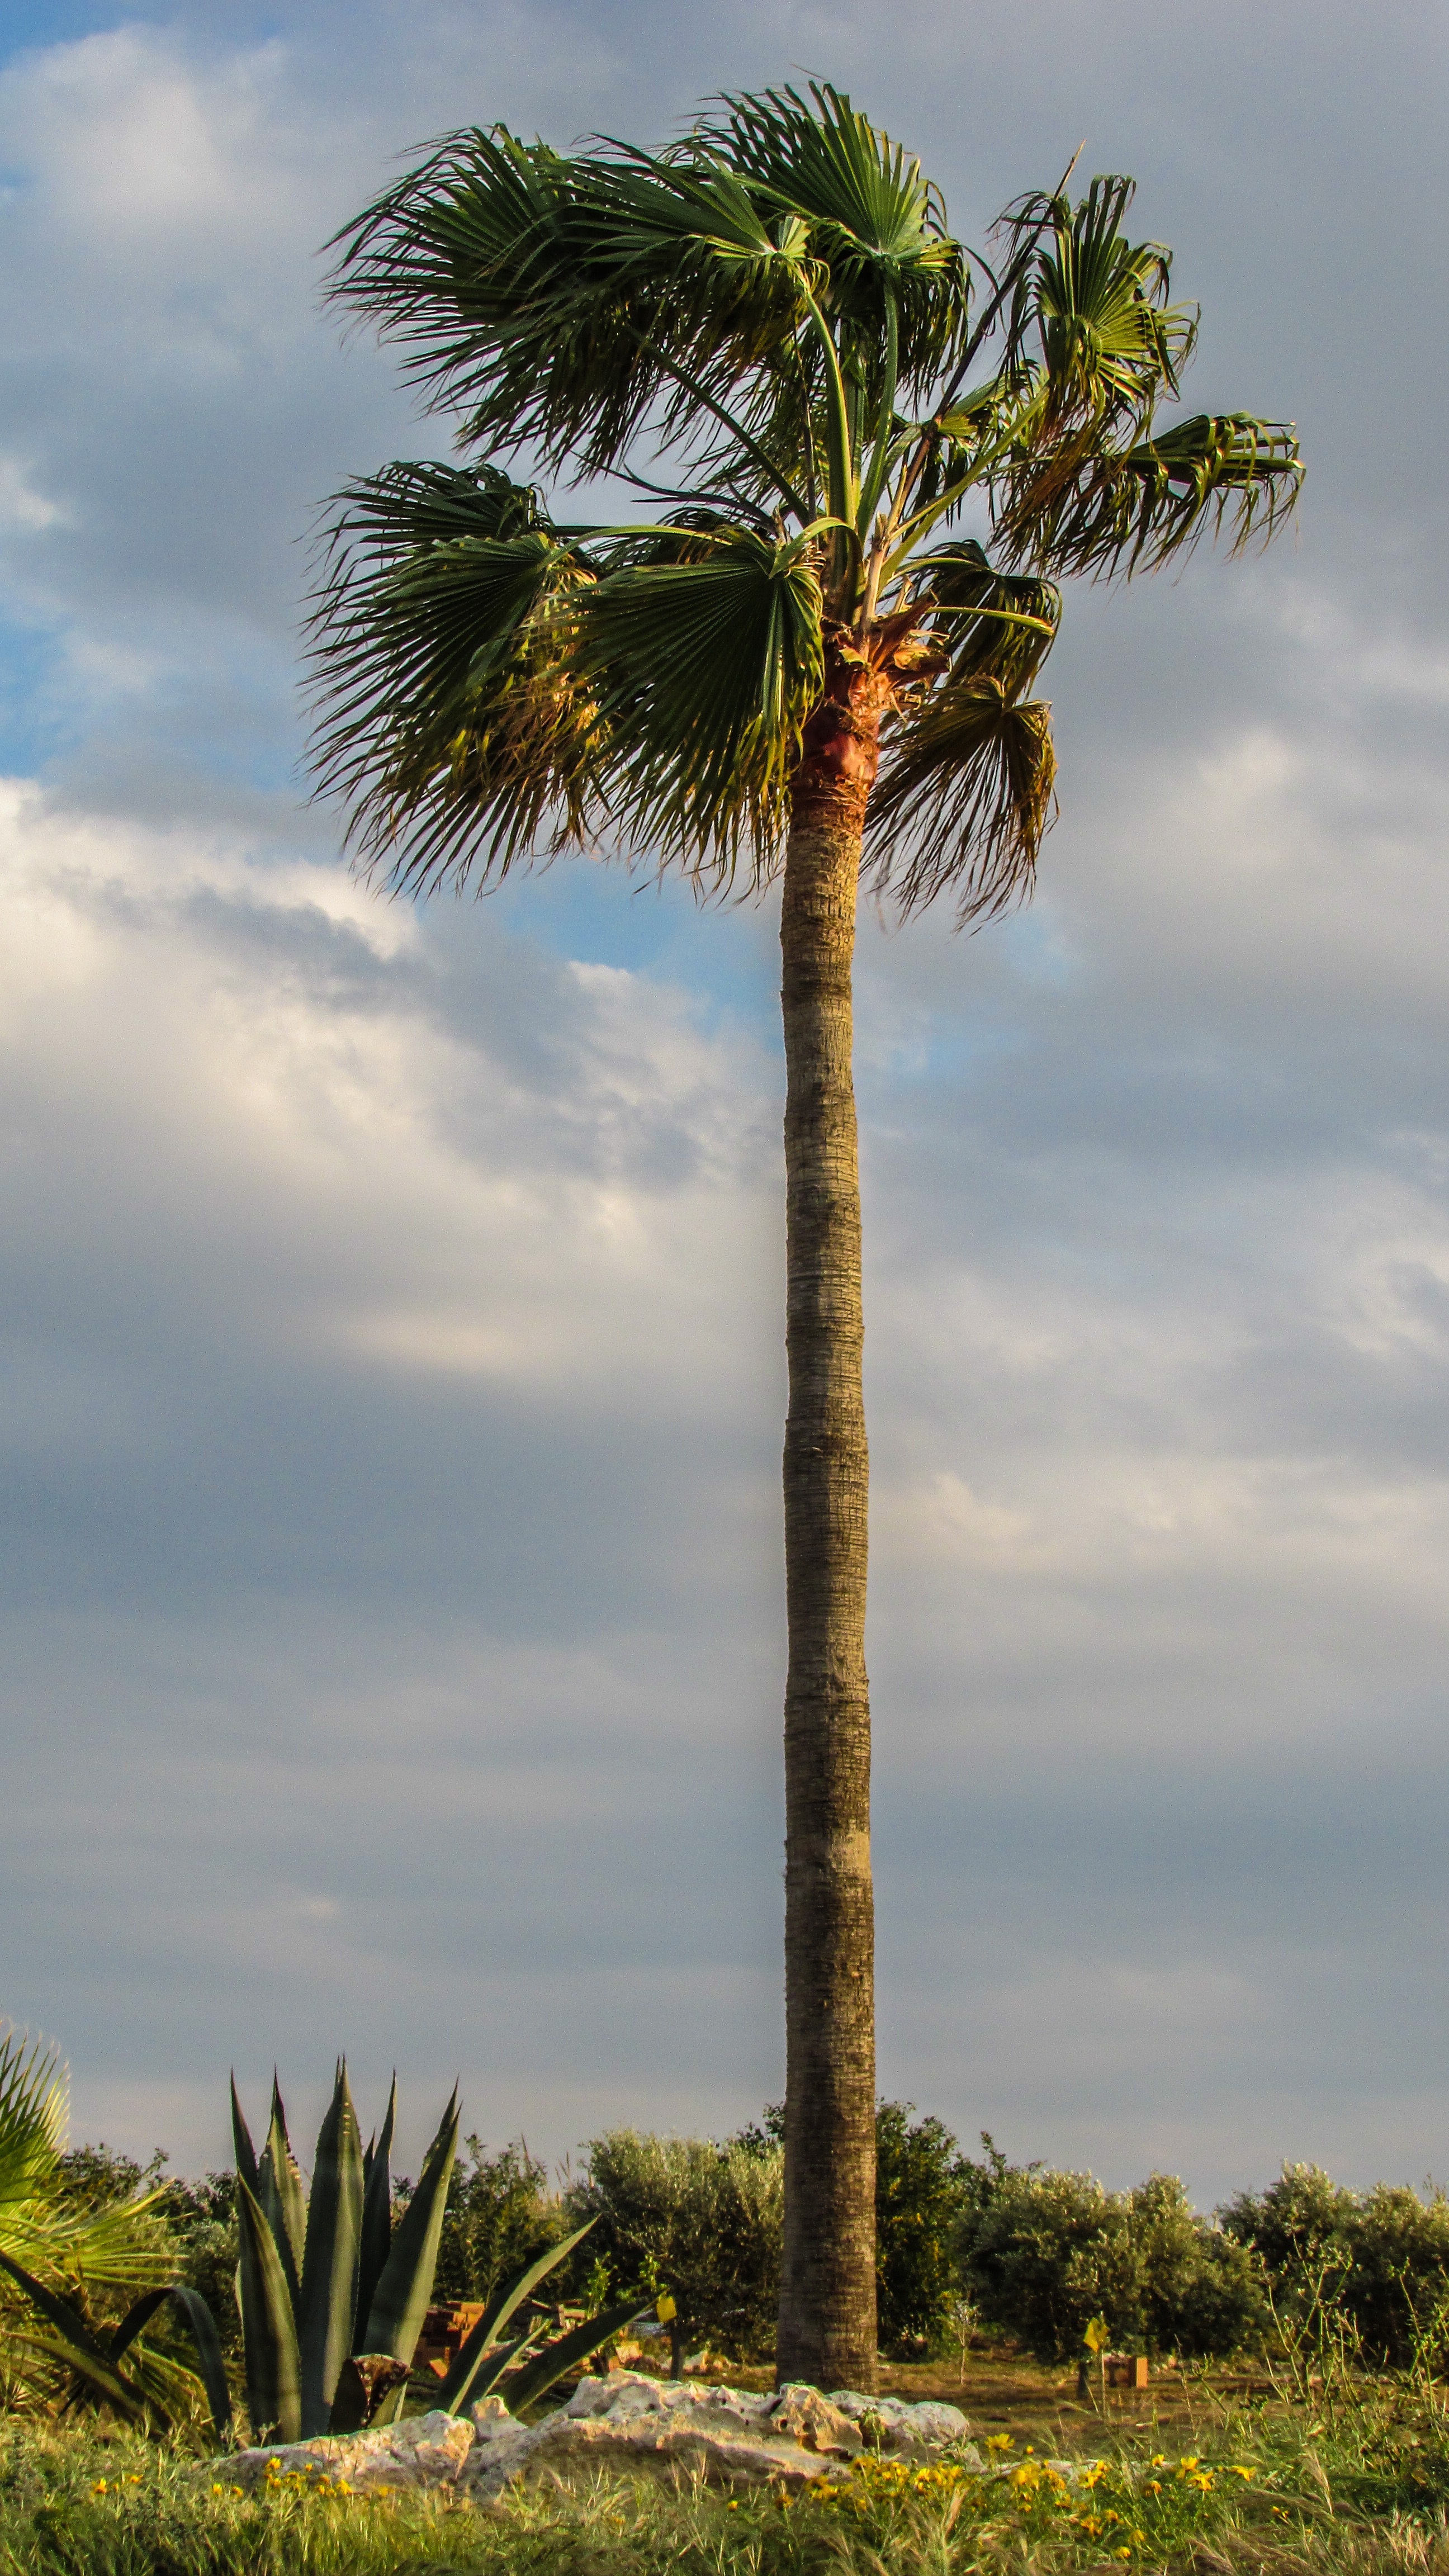
sea, tree, nature, grass, plant, sky, leaf, flower, wind, green, palm, botany, garden, flora, savanna, tropics, cyprus, rural area, flowering plant, woody plant, land plant, arecales, palm family, borassus flabellifer